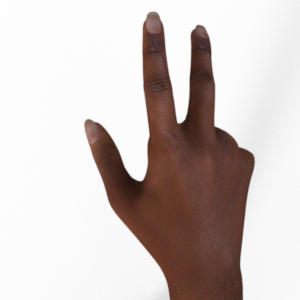
Label: scissors